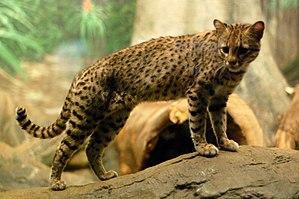
La province de Formosa est une province de l'Argentine, située au nord-est du pays. Elle est bordée à l'ouest par la province de Salta, au sud par celle de Chaco et à l'est comme au nord par le Paraguay. Sa capitale est Formosa.
Le chat de Geoffroy est une espèce de félins qui vit de la Bolivie à la Patagonie.
Le Gran Chaco est une des principales régions géographiques d'Amérique du Sud, située dans le Cône Sud, elle s'étend en partie sur les territoires de l'Argentine, de la Bolivie, du Brésil et du Paraguay, entre les rivières Paraguay et Paraná à l'est, et l'Altiplano andin à l'ouest. Chaco est un terme qui provient du quechua chaku et qui signifie : « chasse »